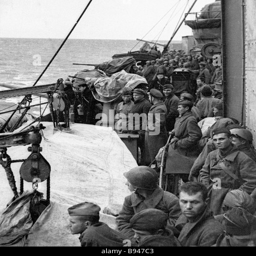
the soldiers on board the cruiser hurrying to reinforce the troops defending governmental jurisdiction